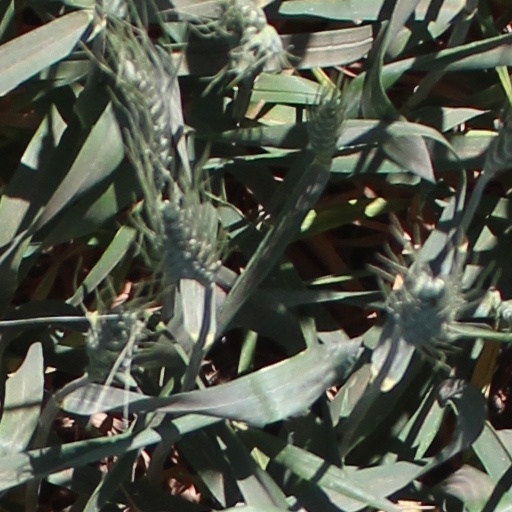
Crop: wheat